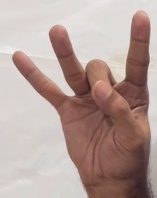
ASL sign: 8